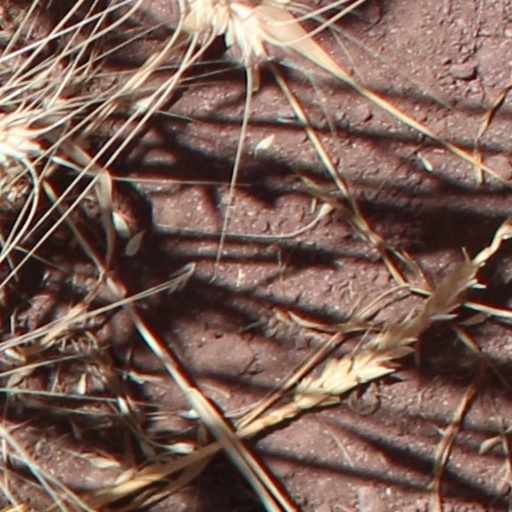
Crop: wheat